EKO Cobra

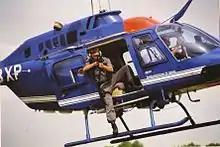
An officer of the Austrian counter-terrorism unit EKO Cobra handling a Steyr AUG rifle during an airborne operation (The aircraft is a Bell 206B Jet Ranger.)

EKO Cobra is armed mainly with Austrian weaponry, but sometimes foreign-produced arms are used too.